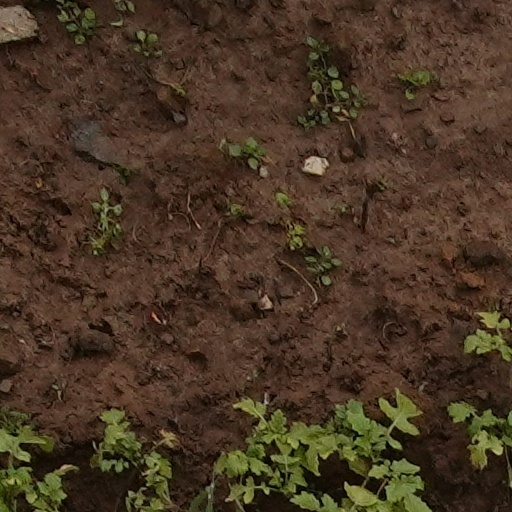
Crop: wheat